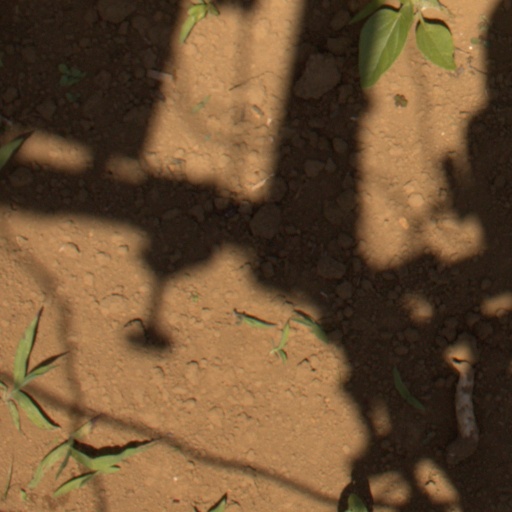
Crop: Jerusalem artichoke